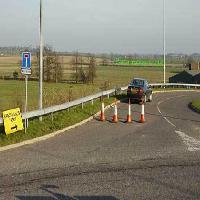
Weather: cloudy or overcast